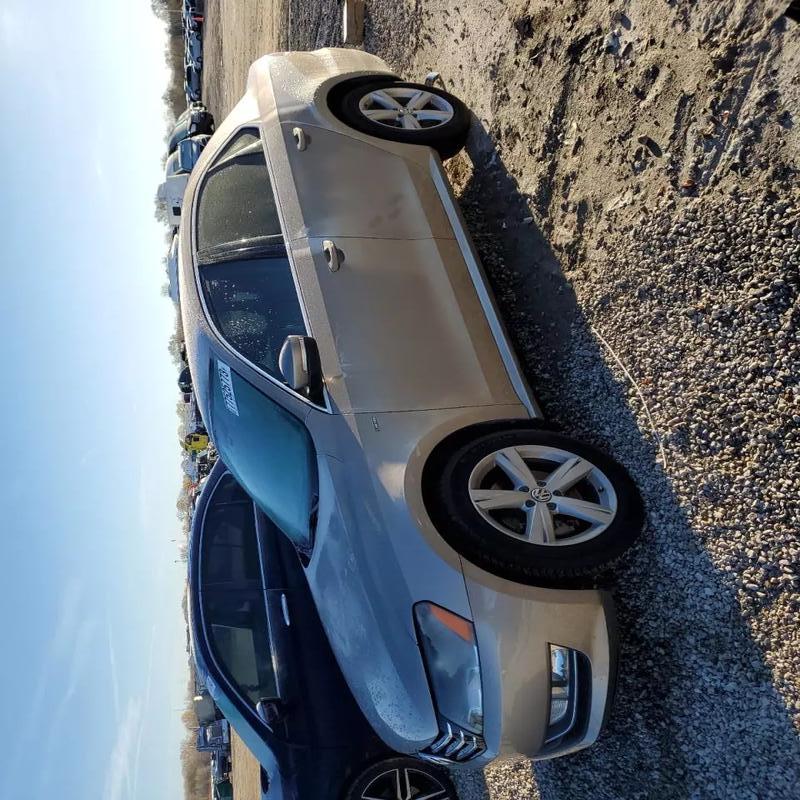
Aucun dommage détecté.
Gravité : aucun